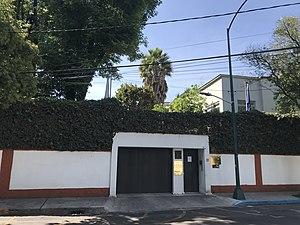
Ceci est une liste des représentations diplomatiques de la République tchèque. Sont exclus les consulats honoraires et les «centres tchèques», bureaux sans statut diplomatique chargés de promouvoir le commerce, le tourisme et la culture tchèque à l'étranger.